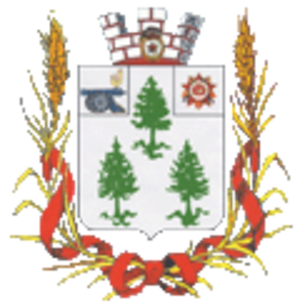
Ielnia est une ville de l'oblast de Smolensk, en Russie, et le centre administratif du raïon de Ielna. Sa population s'élevait à 9 573 habitants en 2014.